Hapoel Tel Aviv B.C.

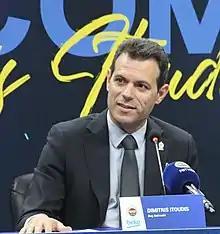
Dimitrios Itoudis

From 2014 to 2017, Tamir Blatt played for the team. In March 2016, NBA star Nate Robinson signed with Hapoel Tel Aviv for the remainder of the season. Robinson led Hapoel Tel Aviv to the 8 seed and qualification for the playoffs. On May 19, Robinson scored 46 points in a quarter-final game against Hapoel Jerusalem. It was the most points scored in a playoff game since 1985.